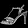
Label: Sandal